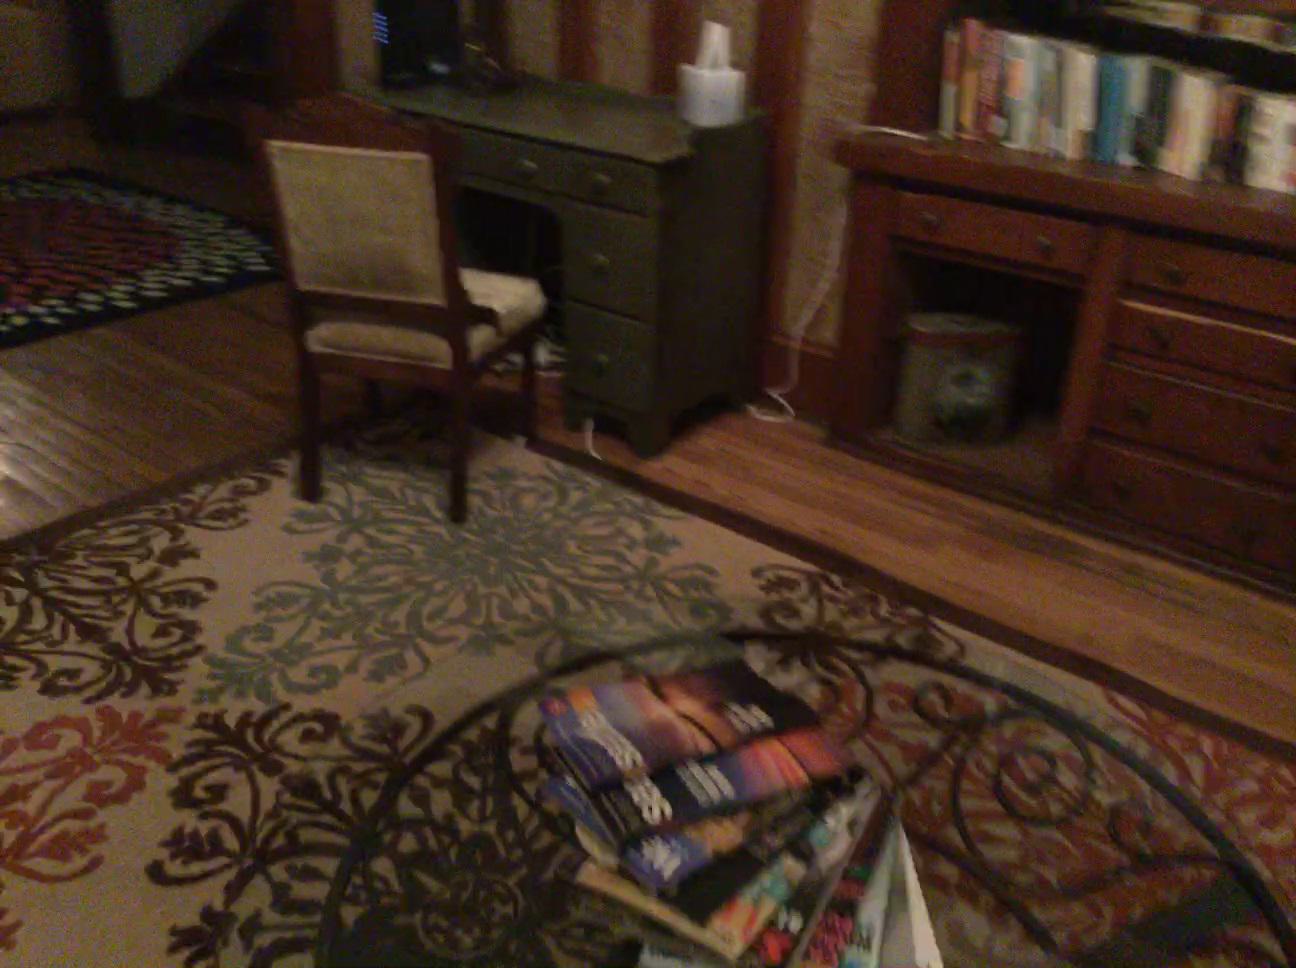
Question: In the image, there is the chair. Pinpoint several points within the vacant space situated right of the chair from the camera's perspective. Your final answer should be formatted as a list of tuples, i.e. [(x1, y1), ...], where each tuple contains the x and y coordinates of a point satisfying the conditions above. The coordinates should be between 0 and 1, indicating the normalized pixel locations of the points.
Answer: [(0.451, 0.650), (0.480, 0.629), (0.506, 0.610), (0.532, 0.592), (0.452, 0.608), (0.479, 0.591), (0.505, 0.573), (0.529, 0.557), (0.552, 0.541), (0.454, 0.572), (0.479, 0.556), (0.503, 0.540), (0.526, 0.526), (0.548, 0.511), (0.569, 0.498), (0.454, 0.539), (0.478, 0.525), (0.502, 0.510), (0.524, 0.497), (0.545, 0.485), (0.565, 0.472), (0.584, 0.461), (0.455, 0.509), (0.478, 0.496), (0.579, 0.437), (0.456, 0.482)]